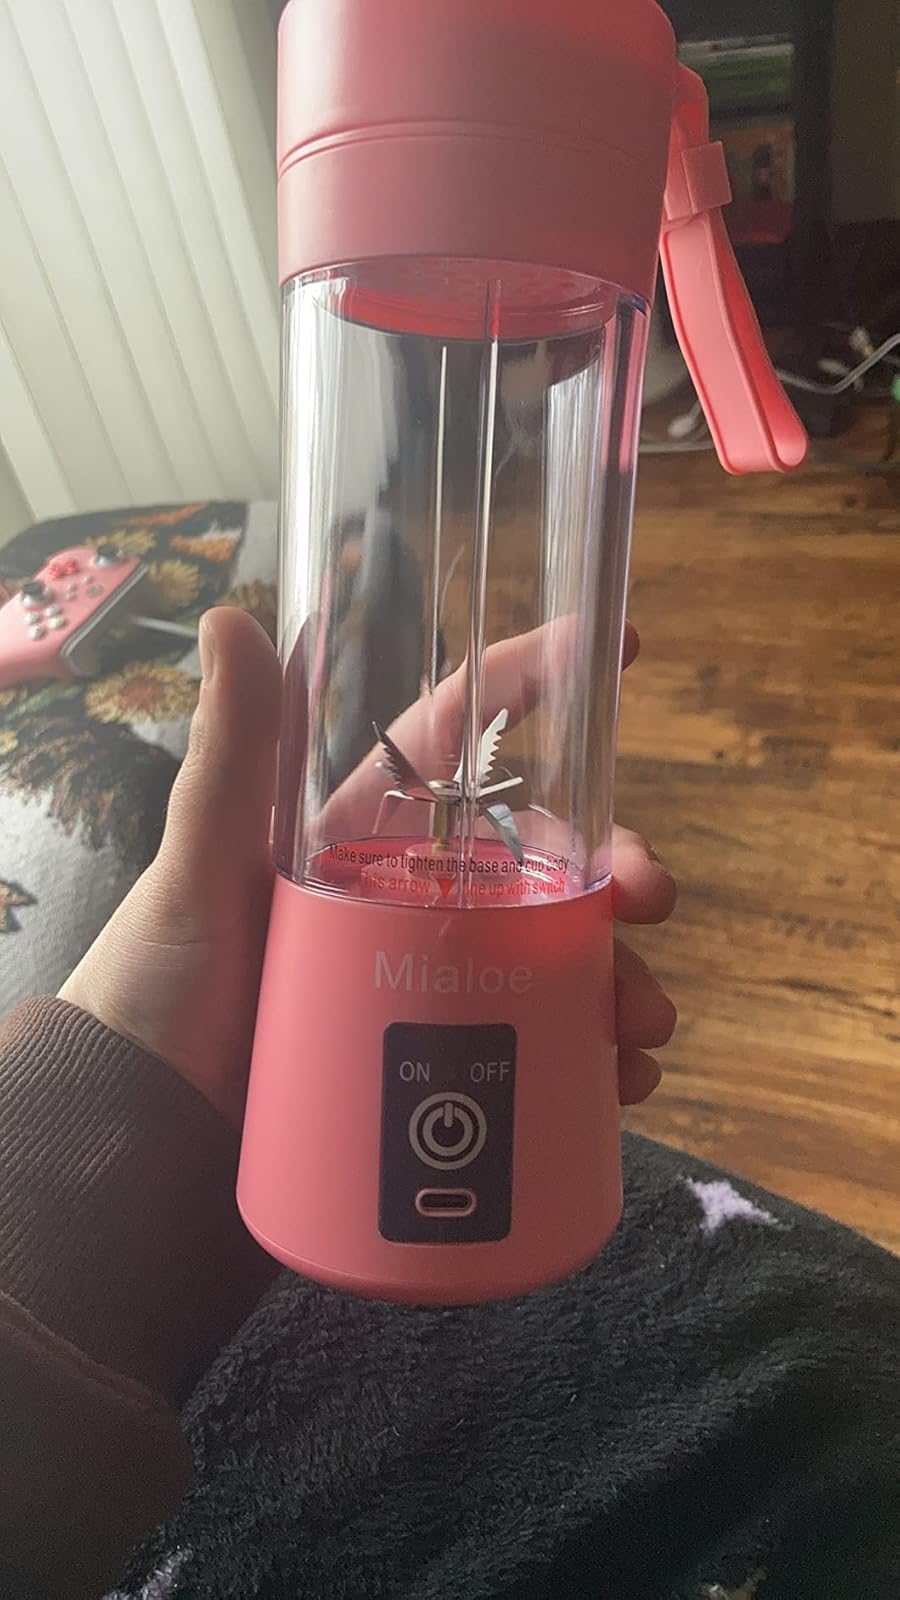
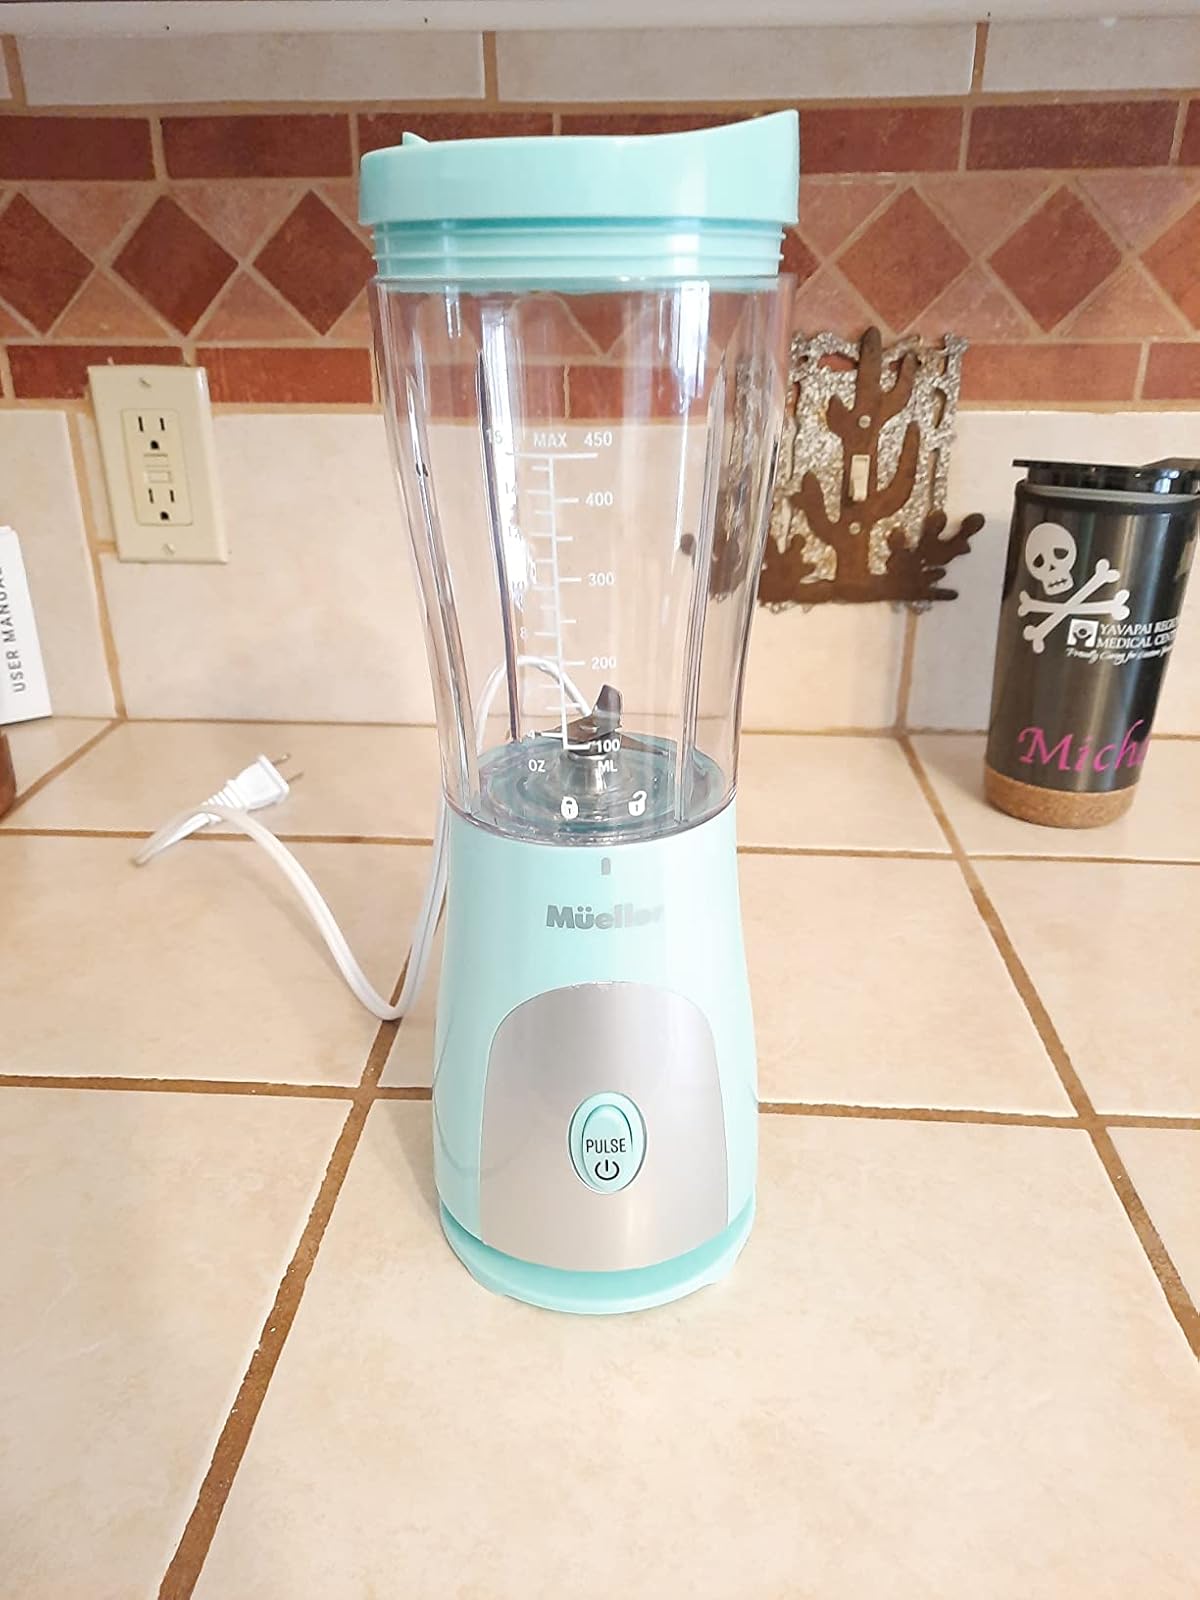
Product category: items_blender
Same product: no